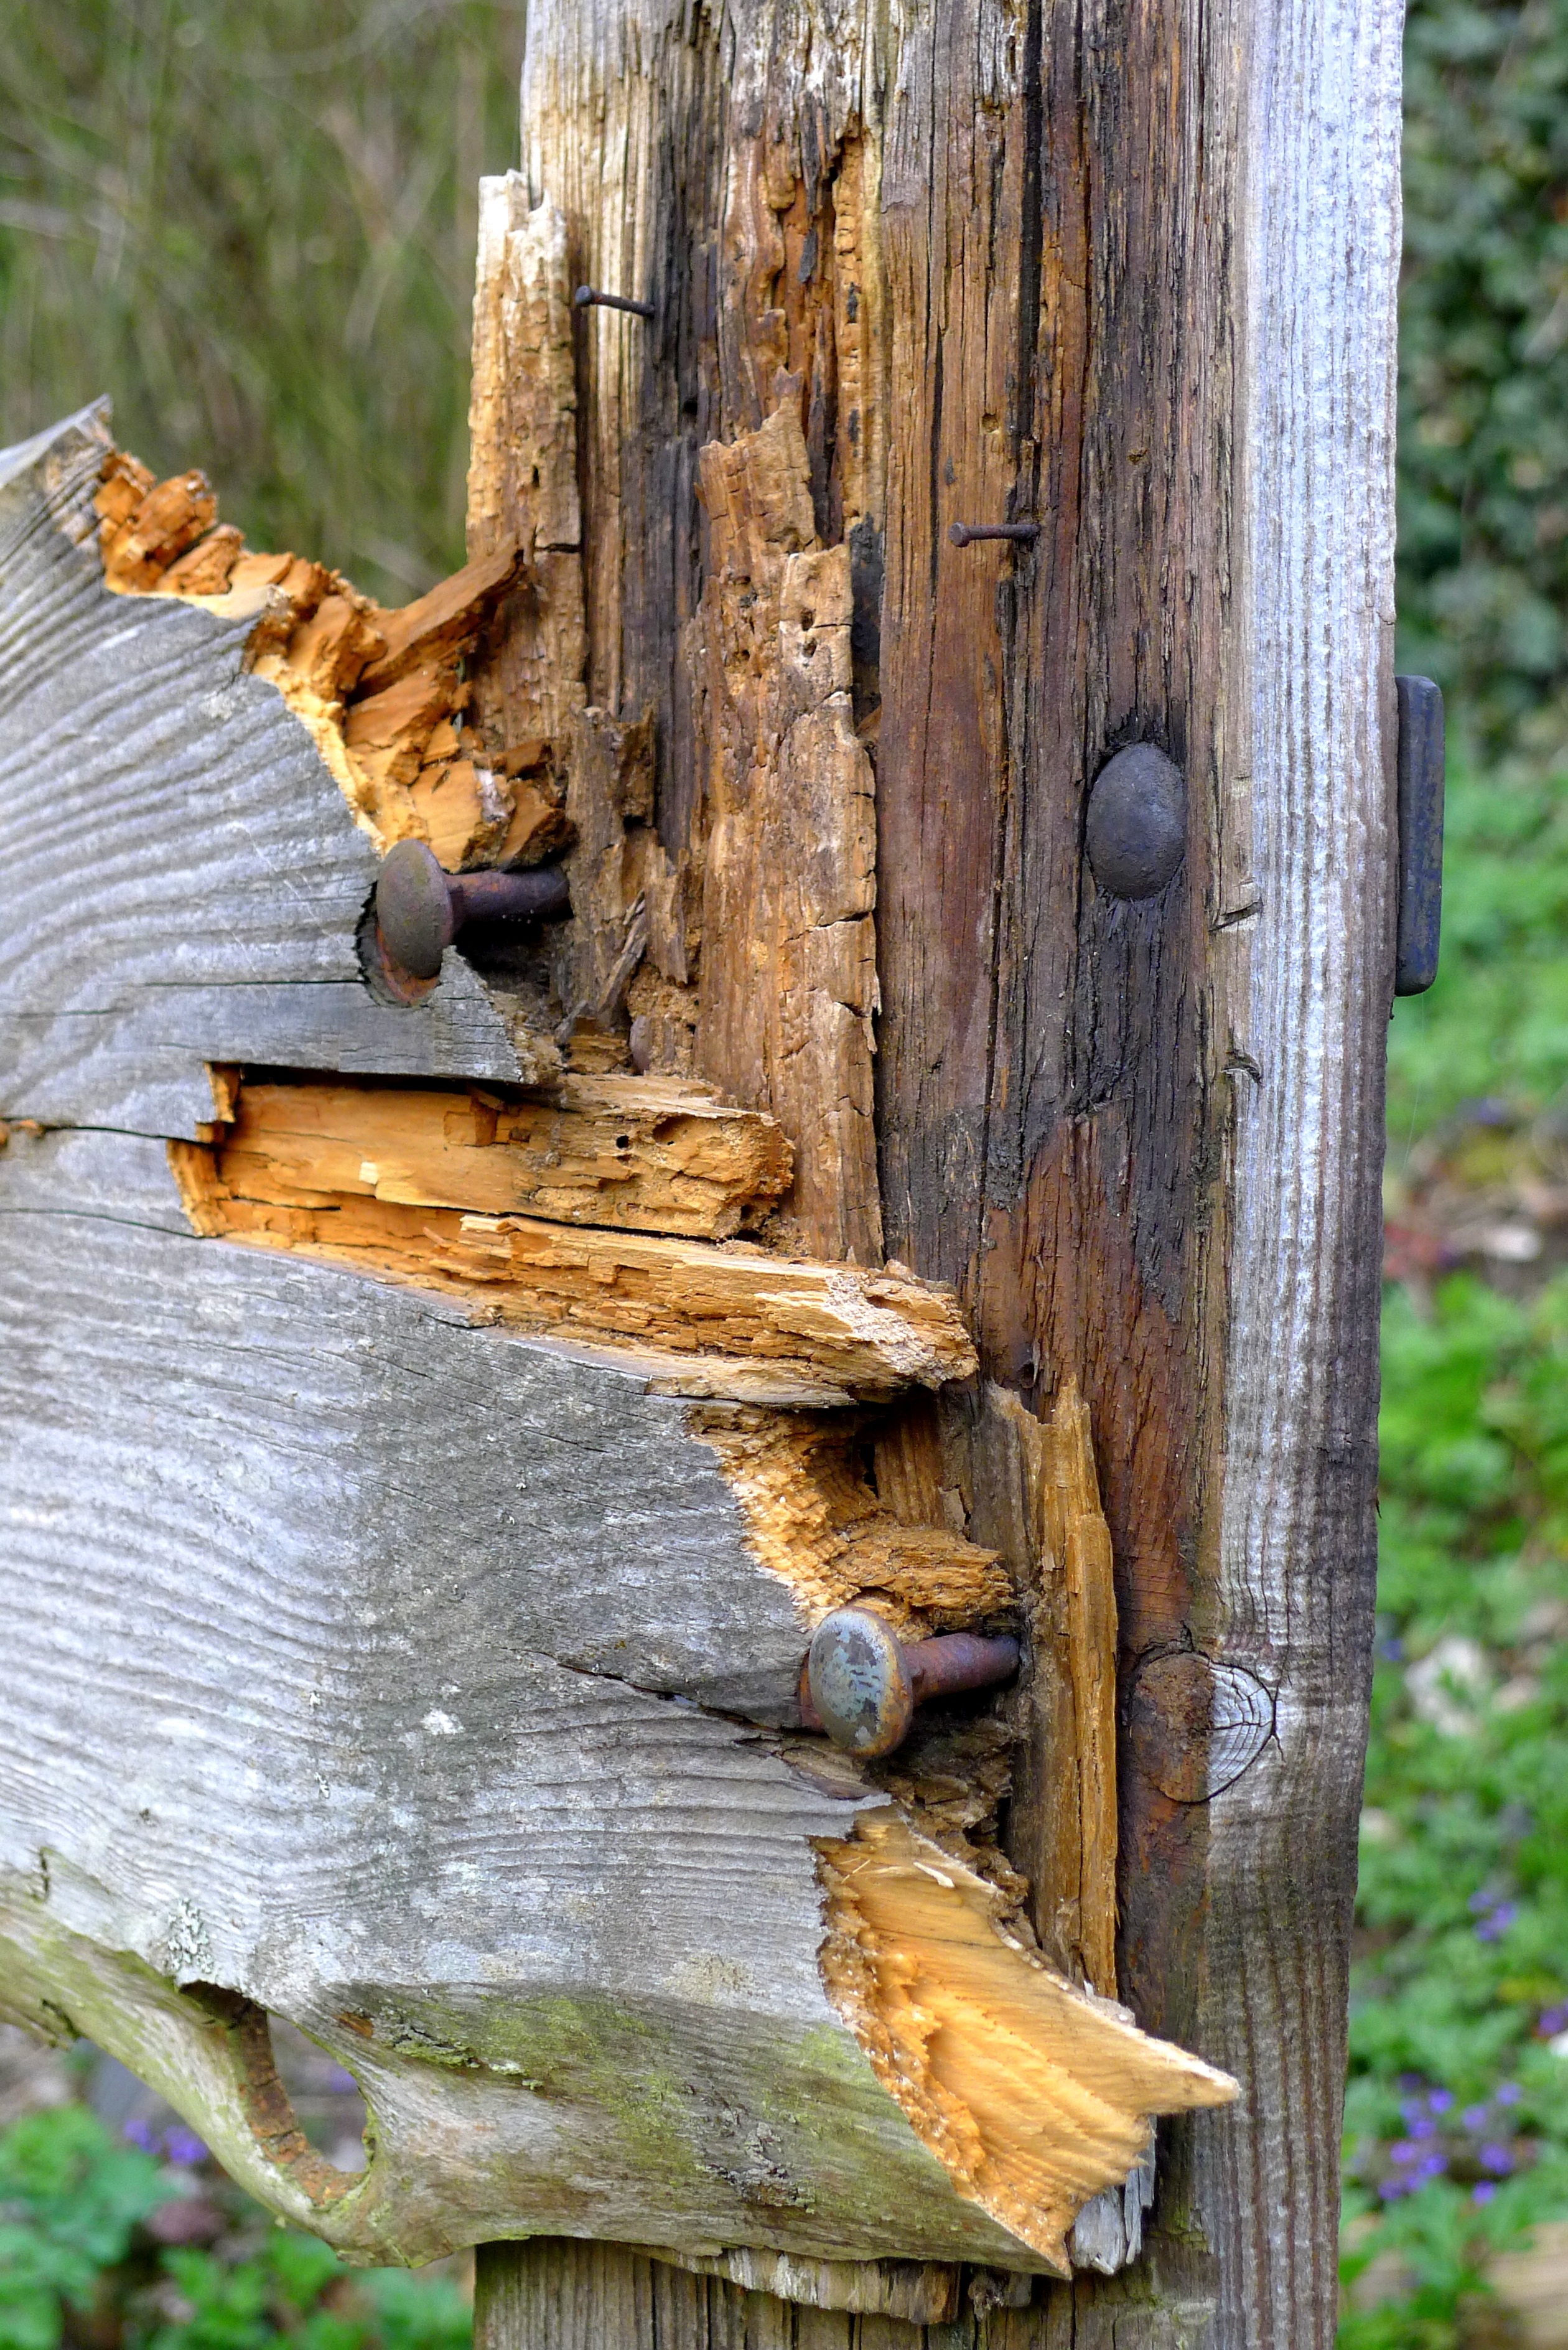
tree, nature, forest, fence, board, wood, plank, leaf, trunk, old, wildlife, environment, autumn, fauna, wooden, nails, carving, woody plant